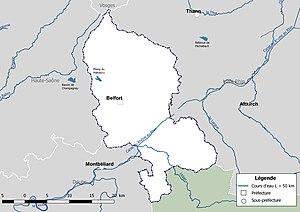
Carte des cours d'eau de longueur supérieure à 50 km drainant le département du Territoire de Belfort (France).
La liste des cours d'eau du Territoire de Belfort présente les principaux cours d'eau traversant pour tout ou partie le territoire du département français du Territoire de Belfort dans la région Bourgogne-Franche-Comté. Plus de 90 cours d'eau sont recensés en 2014 dans le référentiel national BD Carthage sur le territoire départemental, dont xx cours d'eau naturels et xxx canaux de longueur supérieure à 10 km.